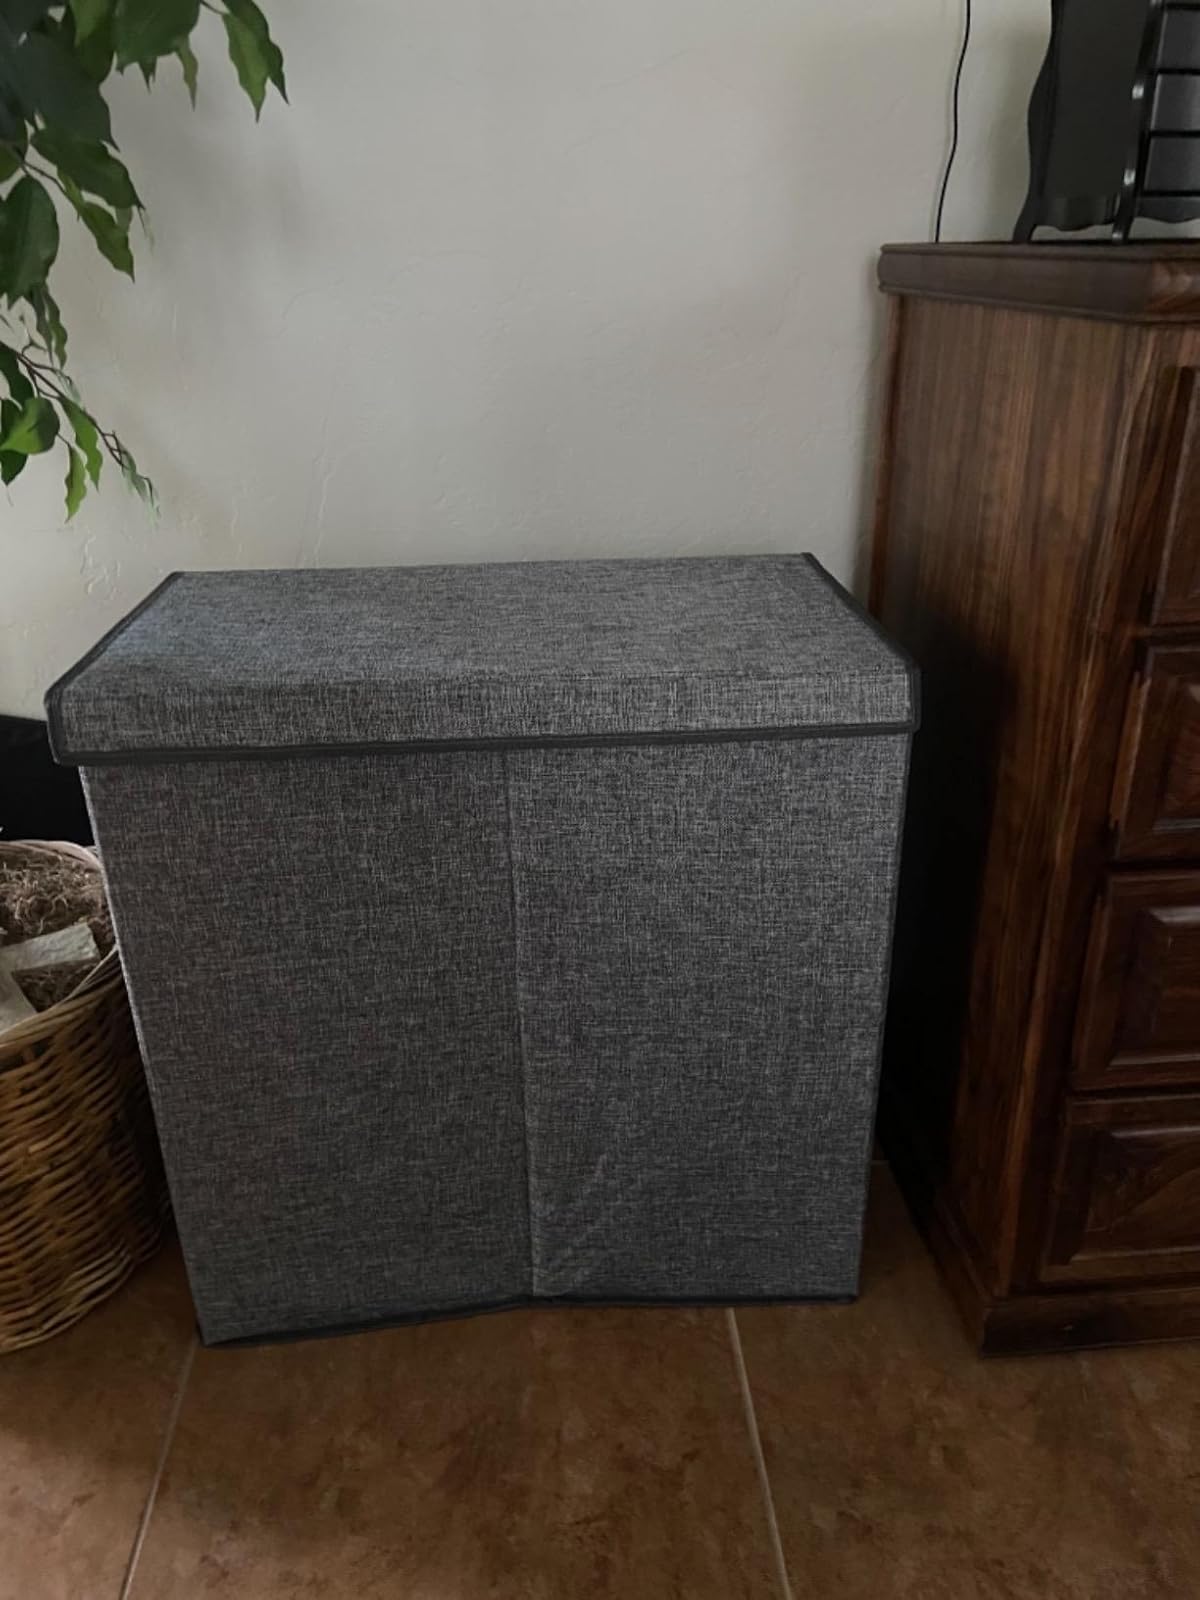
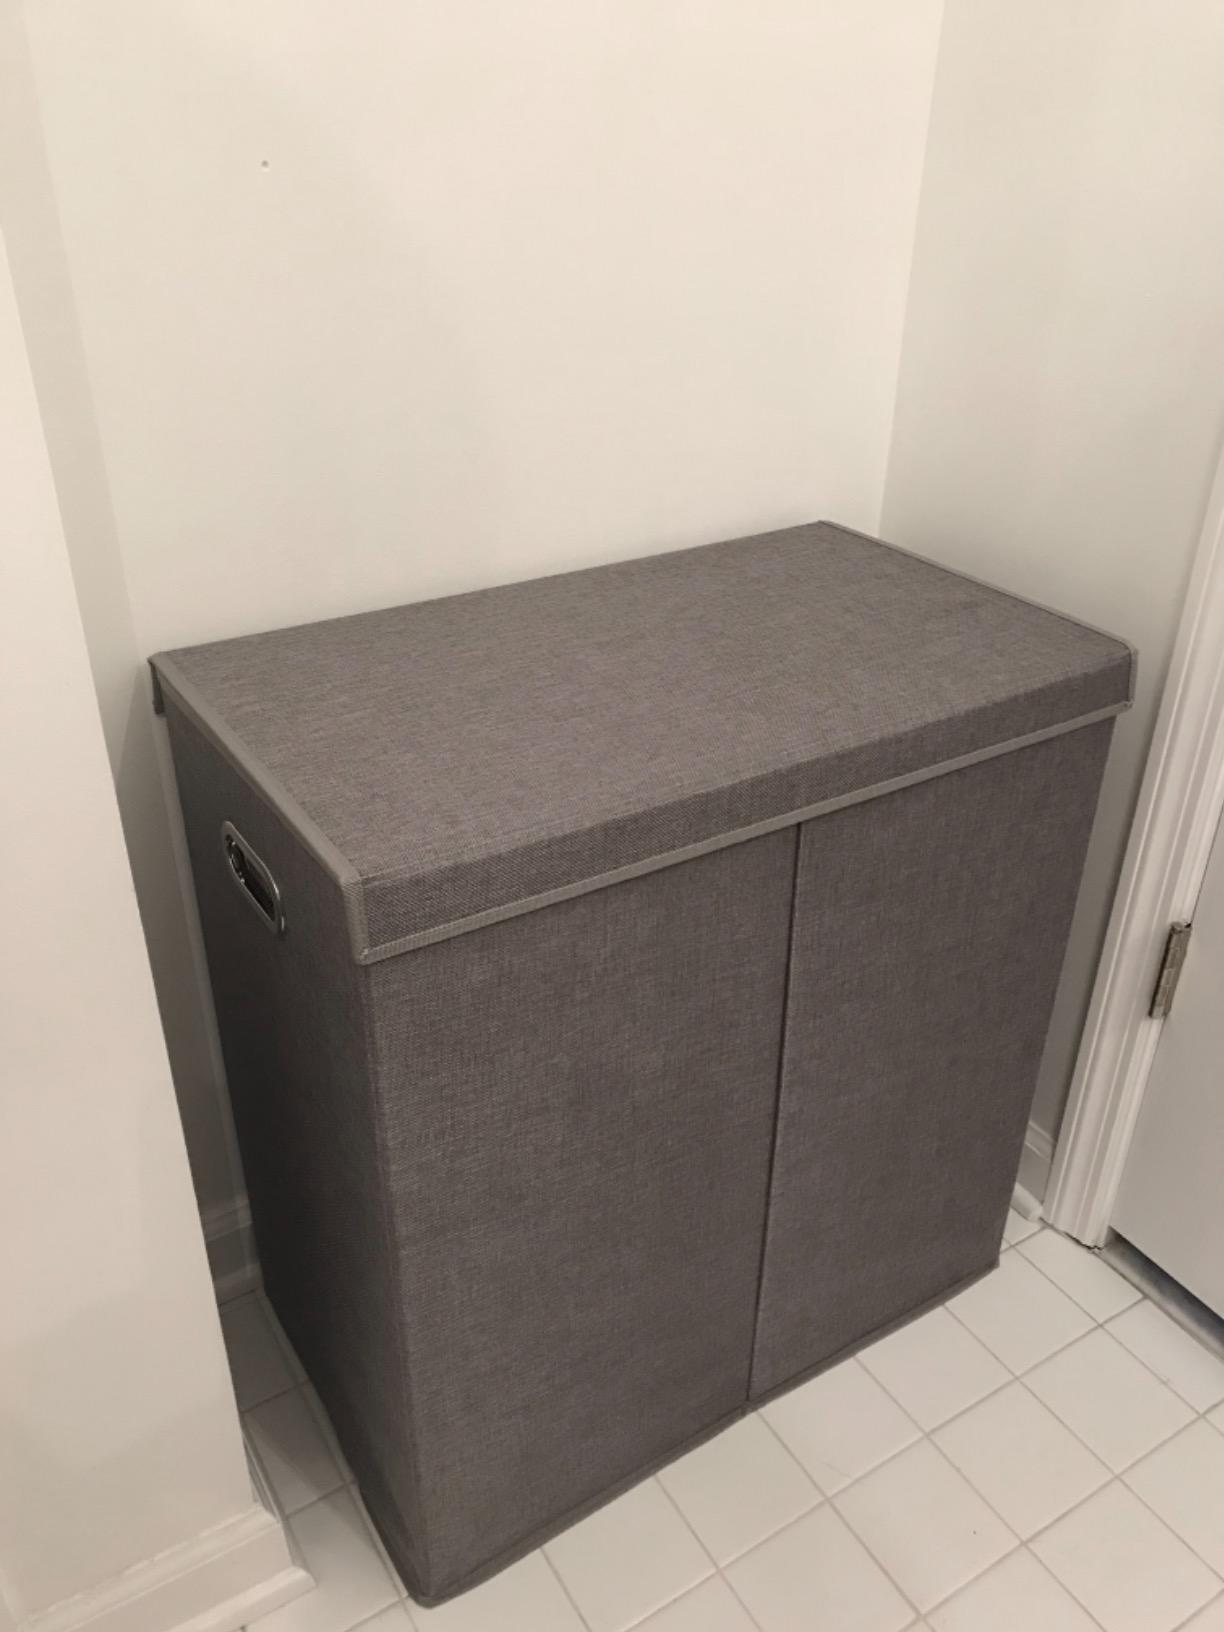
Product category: items_hamper
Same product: yes